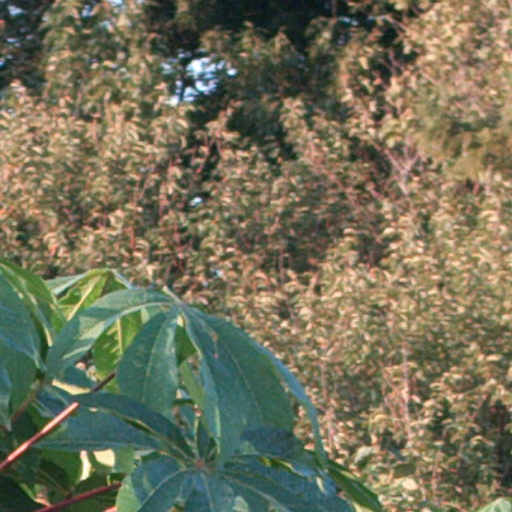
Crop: cassava